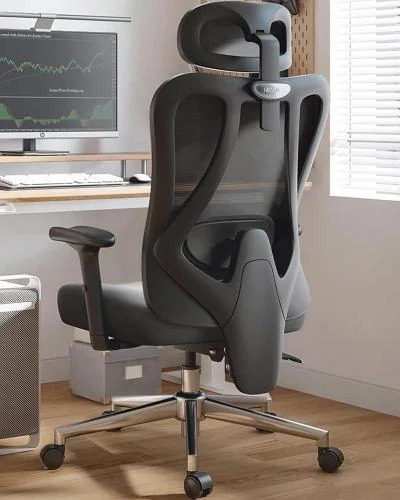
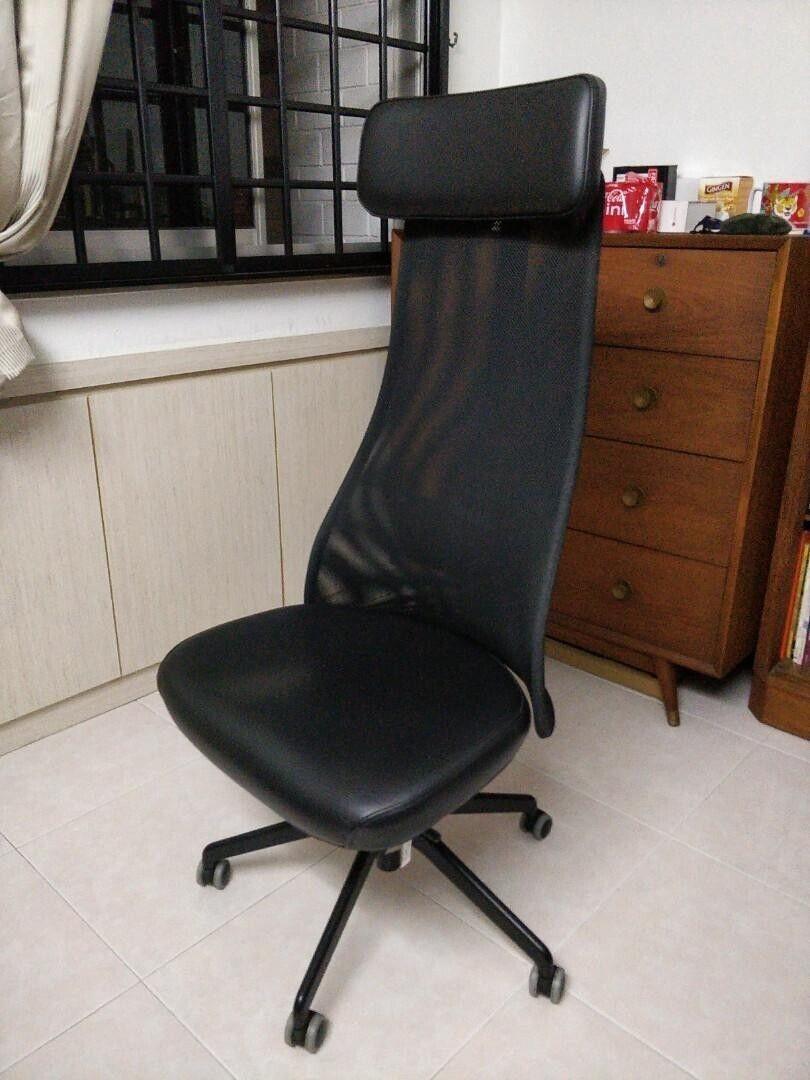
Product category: items_chair
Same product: no